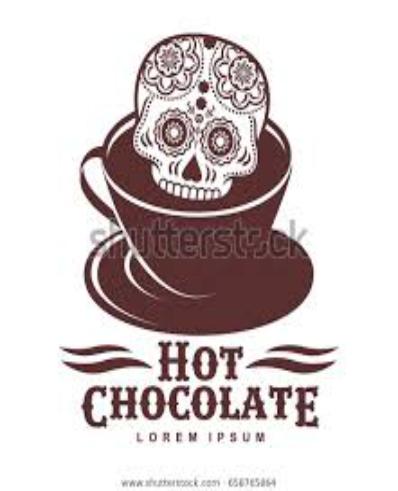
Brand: Hot chocolate
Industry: Food